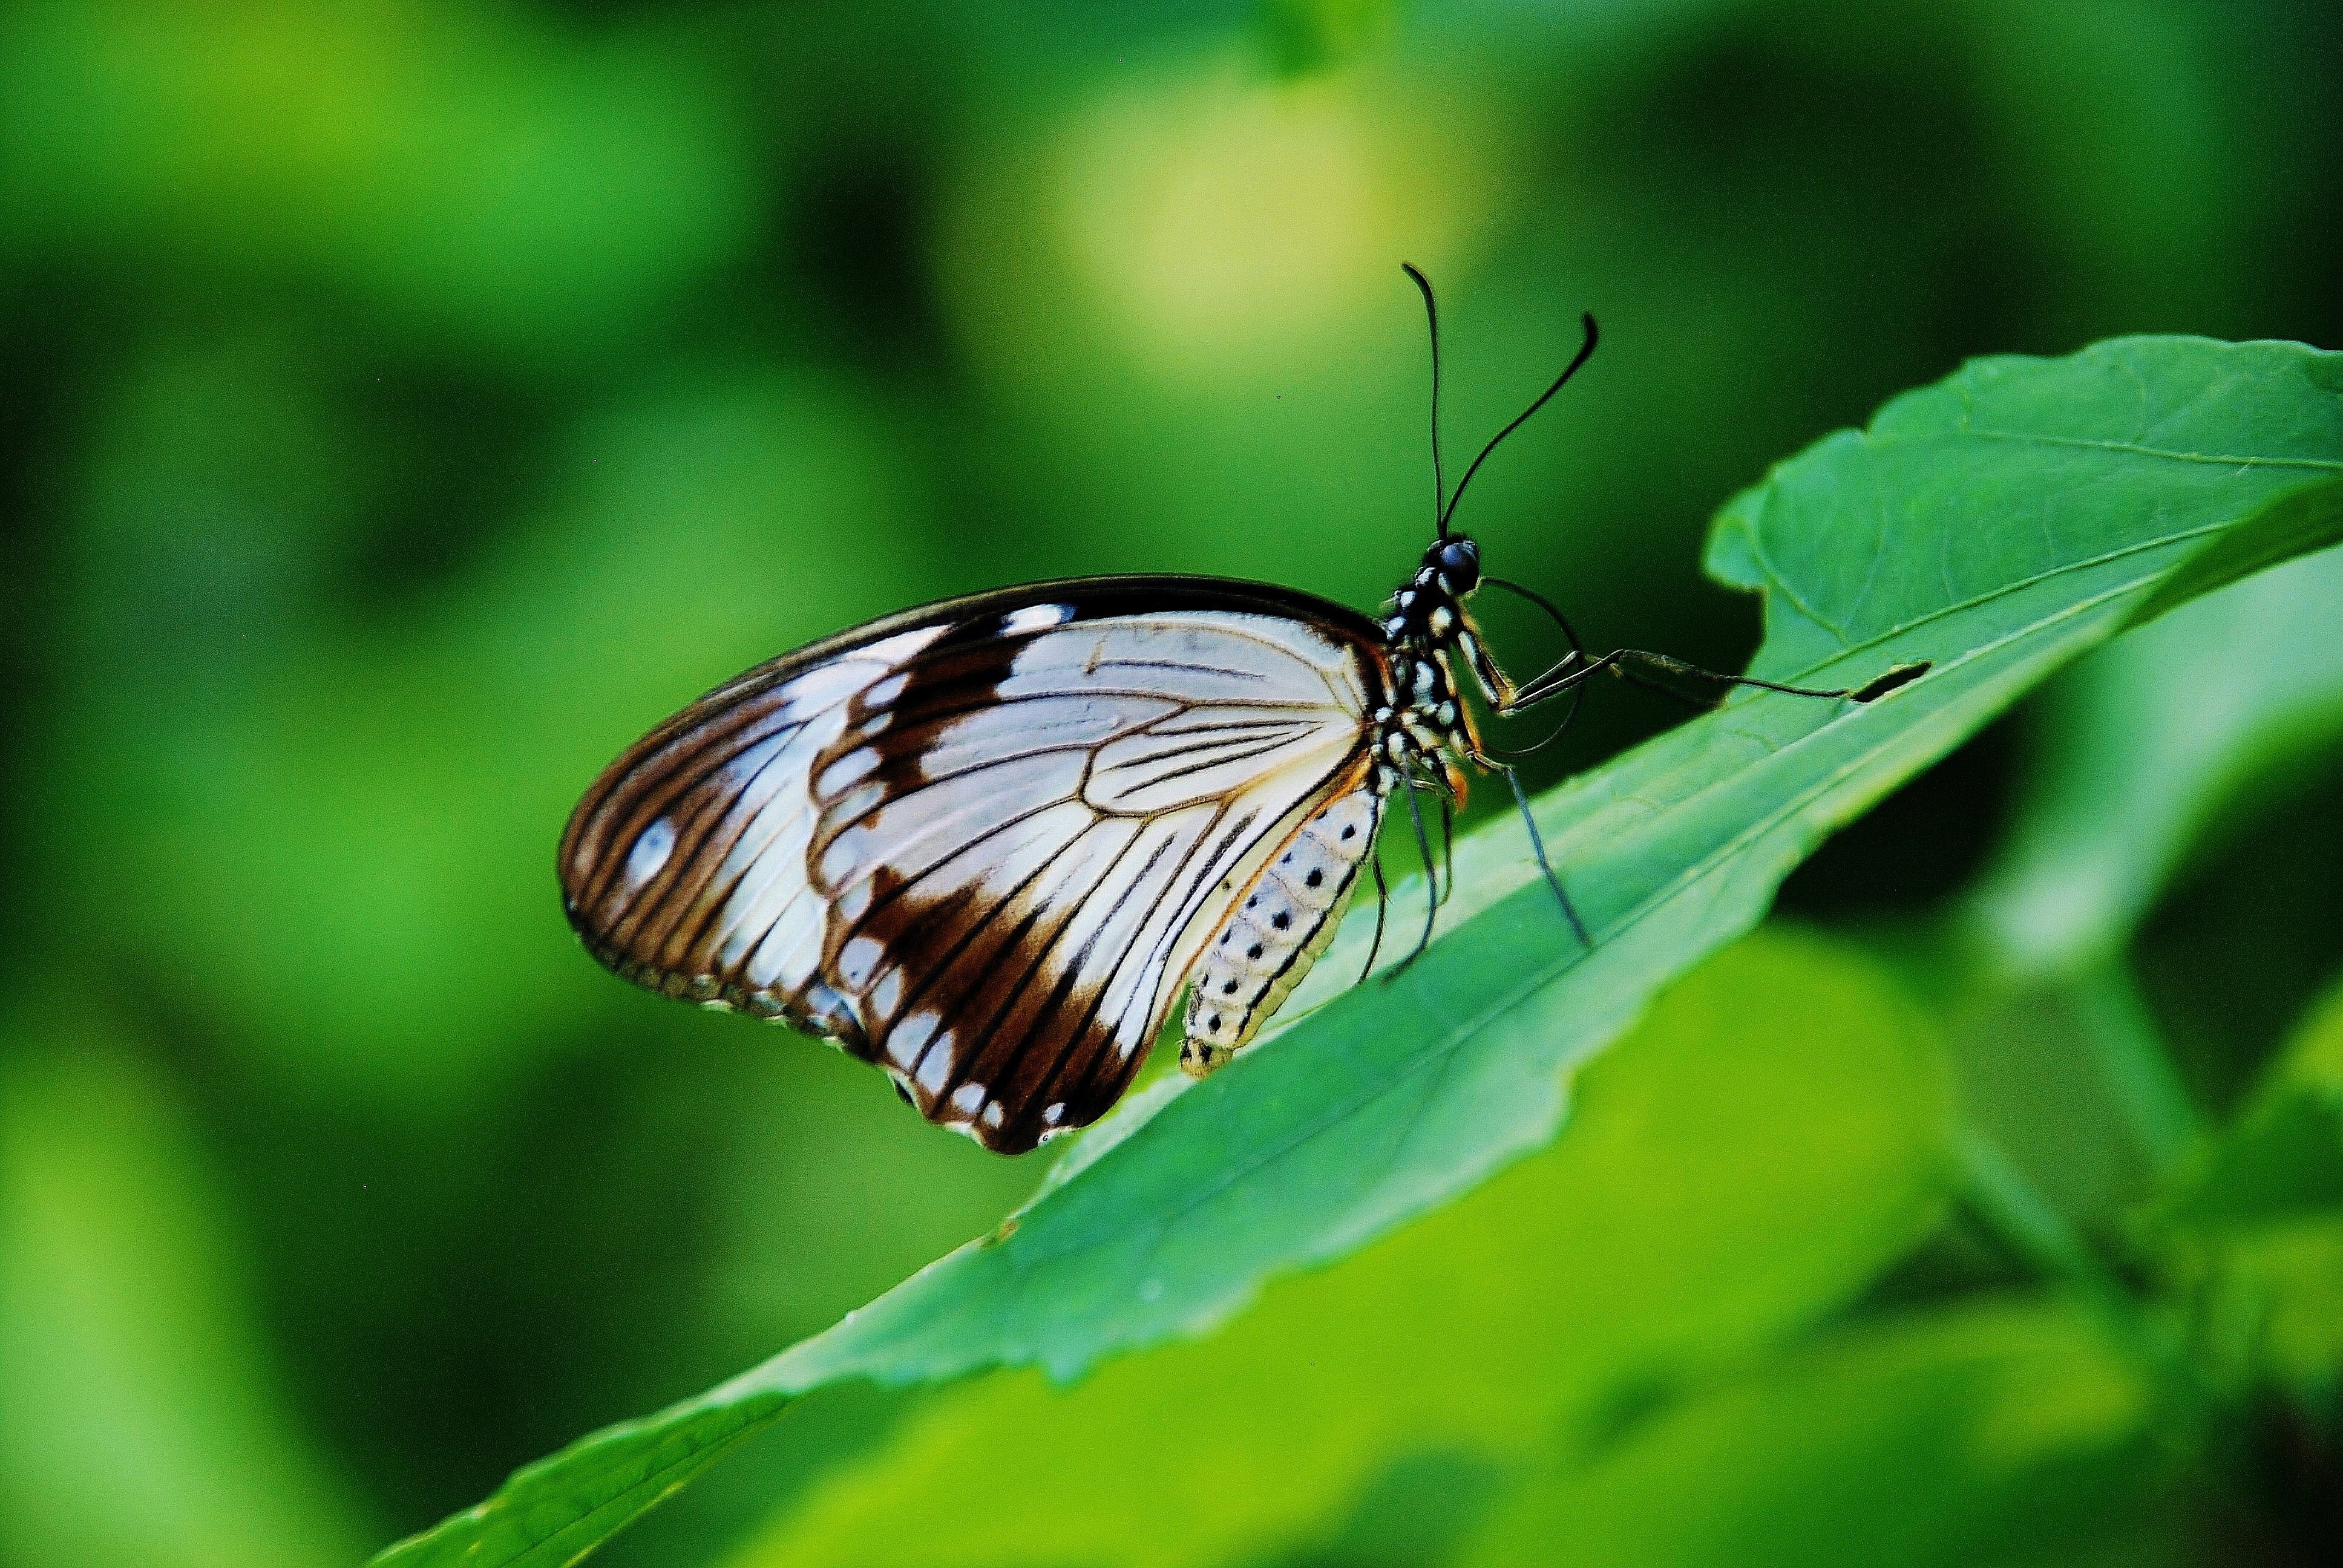
nature, wing, photography, leaf, flower, animal, fly, summer, green, insect, macro, brown, butterfly, colorful, flora, fauna, invertebrate, close up, background, beautiful, butterflies, nectar, pieridae, macro photography, arthropod, pollinator, white butterfly, moths and butterflies, lycaenid, brush footed butterfly, colias